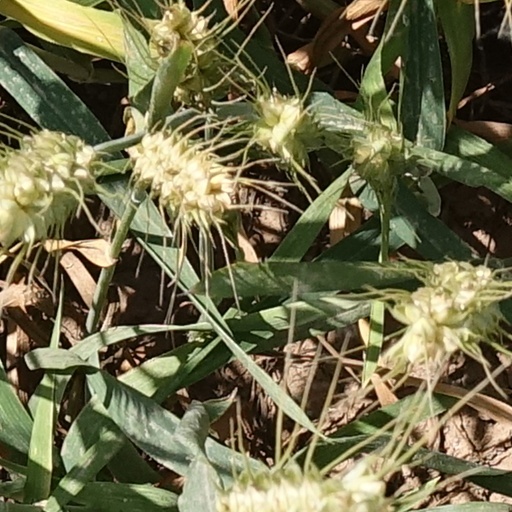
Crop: wheat